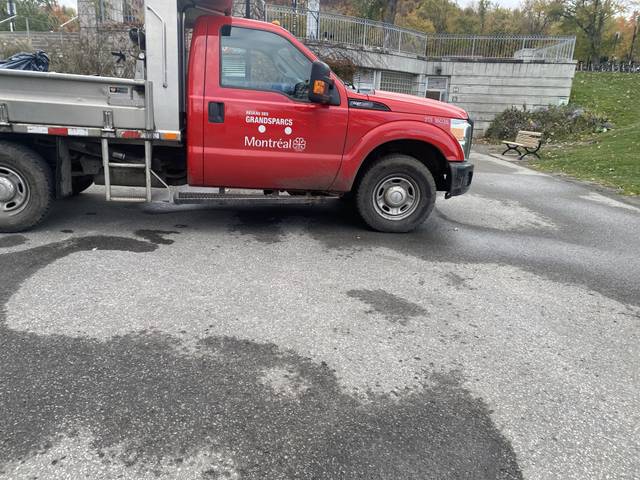
Region: Canada
Coordinates: 45.515, -73.585